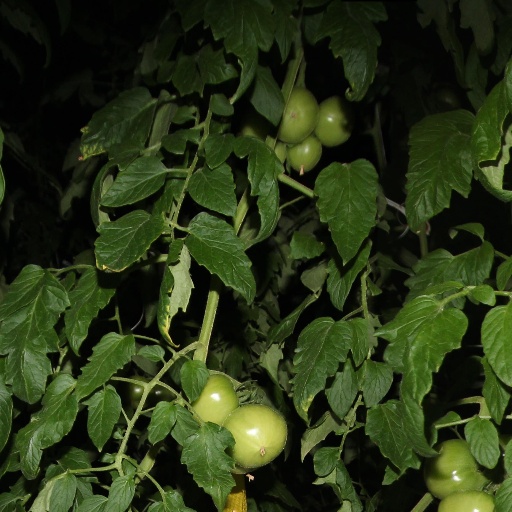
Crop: tomato